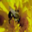
Label: bee